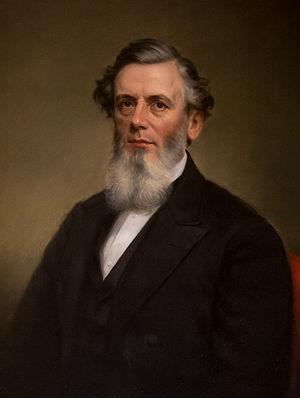
Voici la liste des gouverneurs de la colonie puis de l'État du Rhode Island.